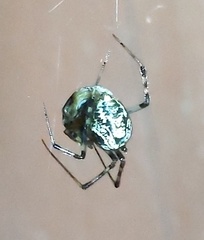
Species: Parasteatoda_tepidariorum